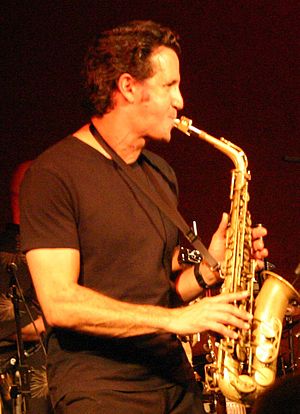
Eric Marienthal
Eric Marienthal er en amerikansk altsaxofonist.